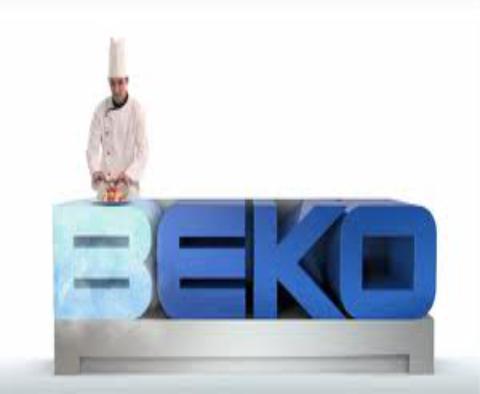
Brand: Beko
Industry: Necessities